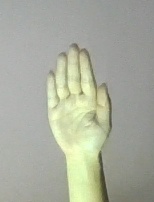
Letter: seen